Katharine Drexel

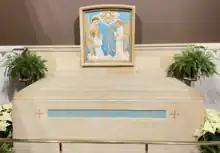
Katharine Drexel's tomb at Philadelphia Cathedral

Drexel was beatified by Pope John Paul II on November 20, 1988, when her first miracle through prayer—healing the severe ear infection of teenage Robert Gutherman in 1974—was accepted. She was canonized on October 1, 2000, when her 1994 miracle of reversing congenital deafness in 2-year old Amy Wall was recognized.